Eilish McColgan

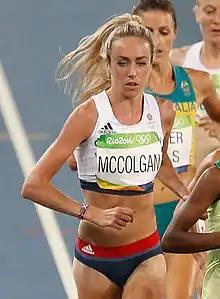
McColgan at the 2016 Rio Olympics

Eilish McColgan (born 25 November 1990) is a Scottish middle- and long-distance runner. She is the 2022 Commonwealth Games 10,000 metres champion with the Games record, and 5000 metres silver medallist. McColgan is a four-time European Championships medallist, winning silver medals for the 5000 m in 2018 and 10,000 m in 2022, bronze in the 5000 m in 2022, and a bronze for the indoor 3000 metres in 2017. She is the European record holder for the 10 km road race, and the British record holder for the 5000 m, 10,000 m, 5 km and half marathon. She also holds the European best in the 10 miles on the roads.